Thai typewriter

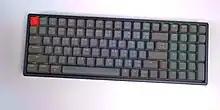
A modern mechanical keyboard showing the Kedmanee layout

Typewriters with the capability to print the Thai script were first developed in 1891 by Edwin Hunter McFarland, based on double-keyboard Smith Premier models. They became widely popular, especially for government use, though their production was discontinued in 1915 and newer shift-based layouts were subsequently developed by Edwin's brother George B. McFarland. The traditional keyboard layout, now known as Kedmanee, was introduced in 1931 and became the "de facto" standard, remaining popular even when the newer Pattachote layout, introduced in 1965, was officially endorsed by the government but failed to gain traction. The use of typewriters rapidly declined toward the end of the 20th century, when they were displaced by personal computers, though their layouts served as precursors to those of modern computer keyboards.